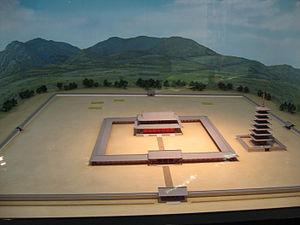
Kuni-kyō, est la ville capitale du Japon entre 740 et 744, au cours de l'époque de Nara, avec le palais construit dans l'actuelle ville de Kizugawa sur ordre de l'empereur Shōmu. La ville de Kuni-kyō n'a pas été achevée, étant donné que la capitale a de nouveau été déménagée vers Naniwa-kyō, seulement quatre ans plus tard. Les fouilles en 2006 ont mis en évidence les principaux bâtiments, disposés suivant le modèle chinois, comme le daigokuden et le dairi. La zone du palais est estimée à 560 m de large d'est en ouest et à 750m m de long, du nord au sud.